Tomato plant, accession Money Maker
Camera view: vertical (180 deg); turntable rotation: 240 degrees
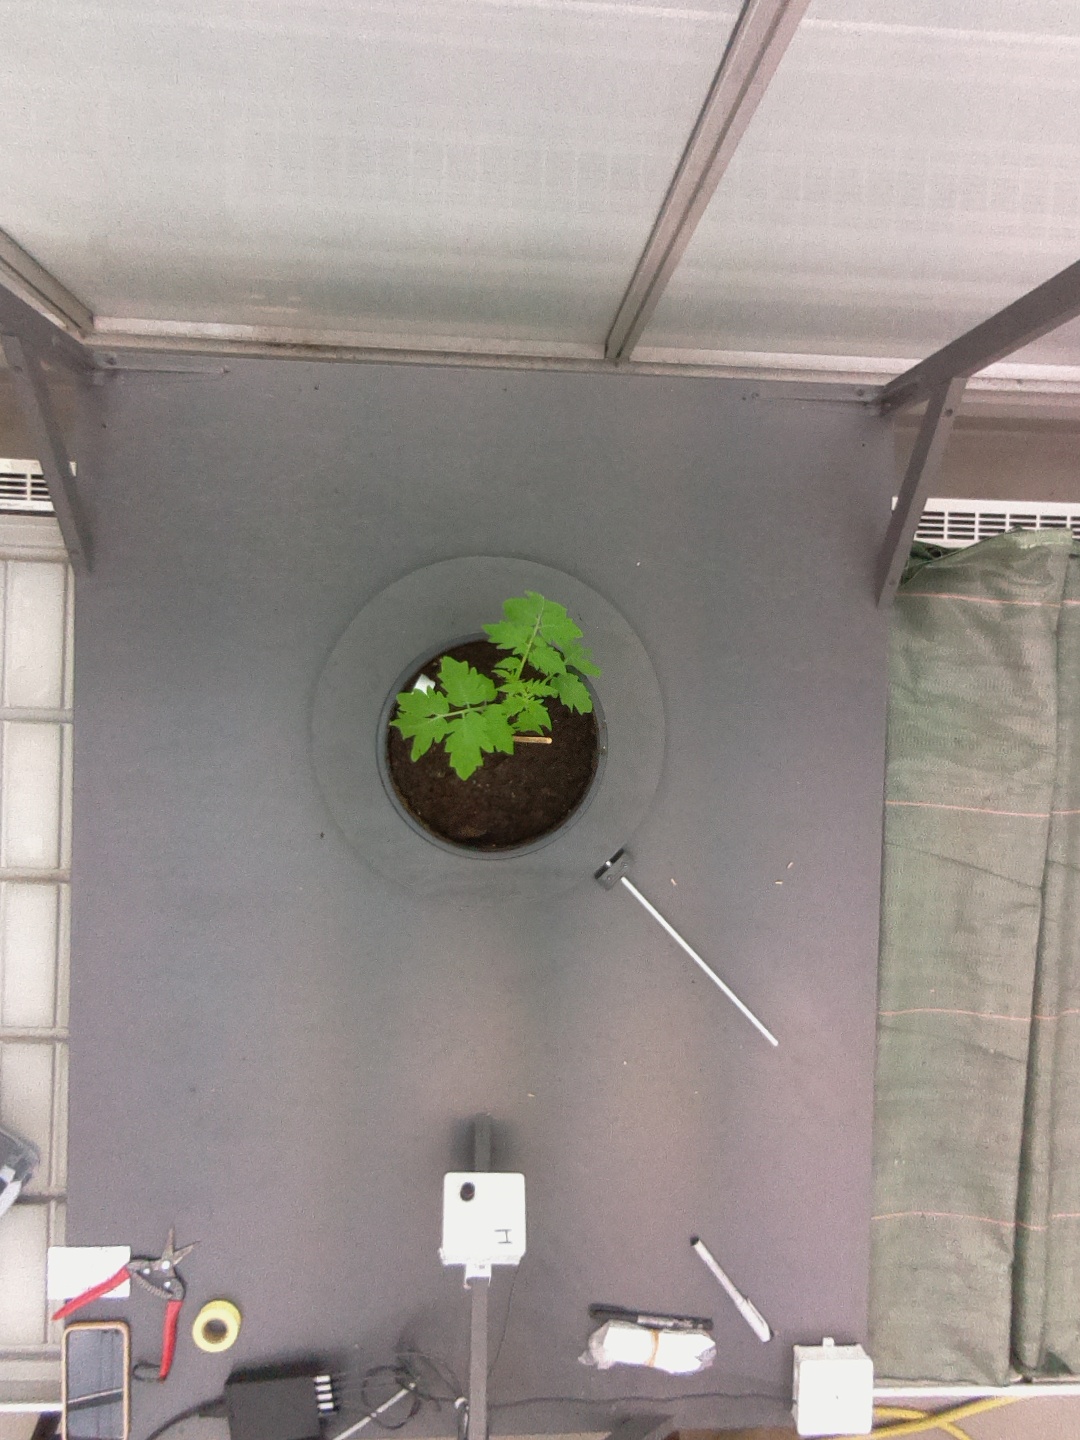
BBCH growth stage 13: 6 of true leaves visible